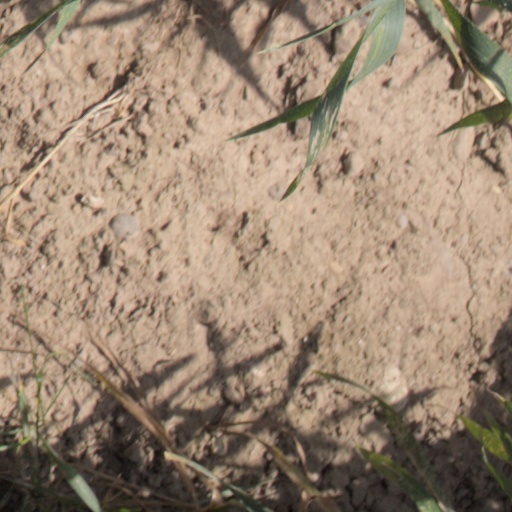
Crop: wheat